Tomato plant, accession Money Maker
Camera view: vertical (180 deg); turntable rotation: 240 degrees
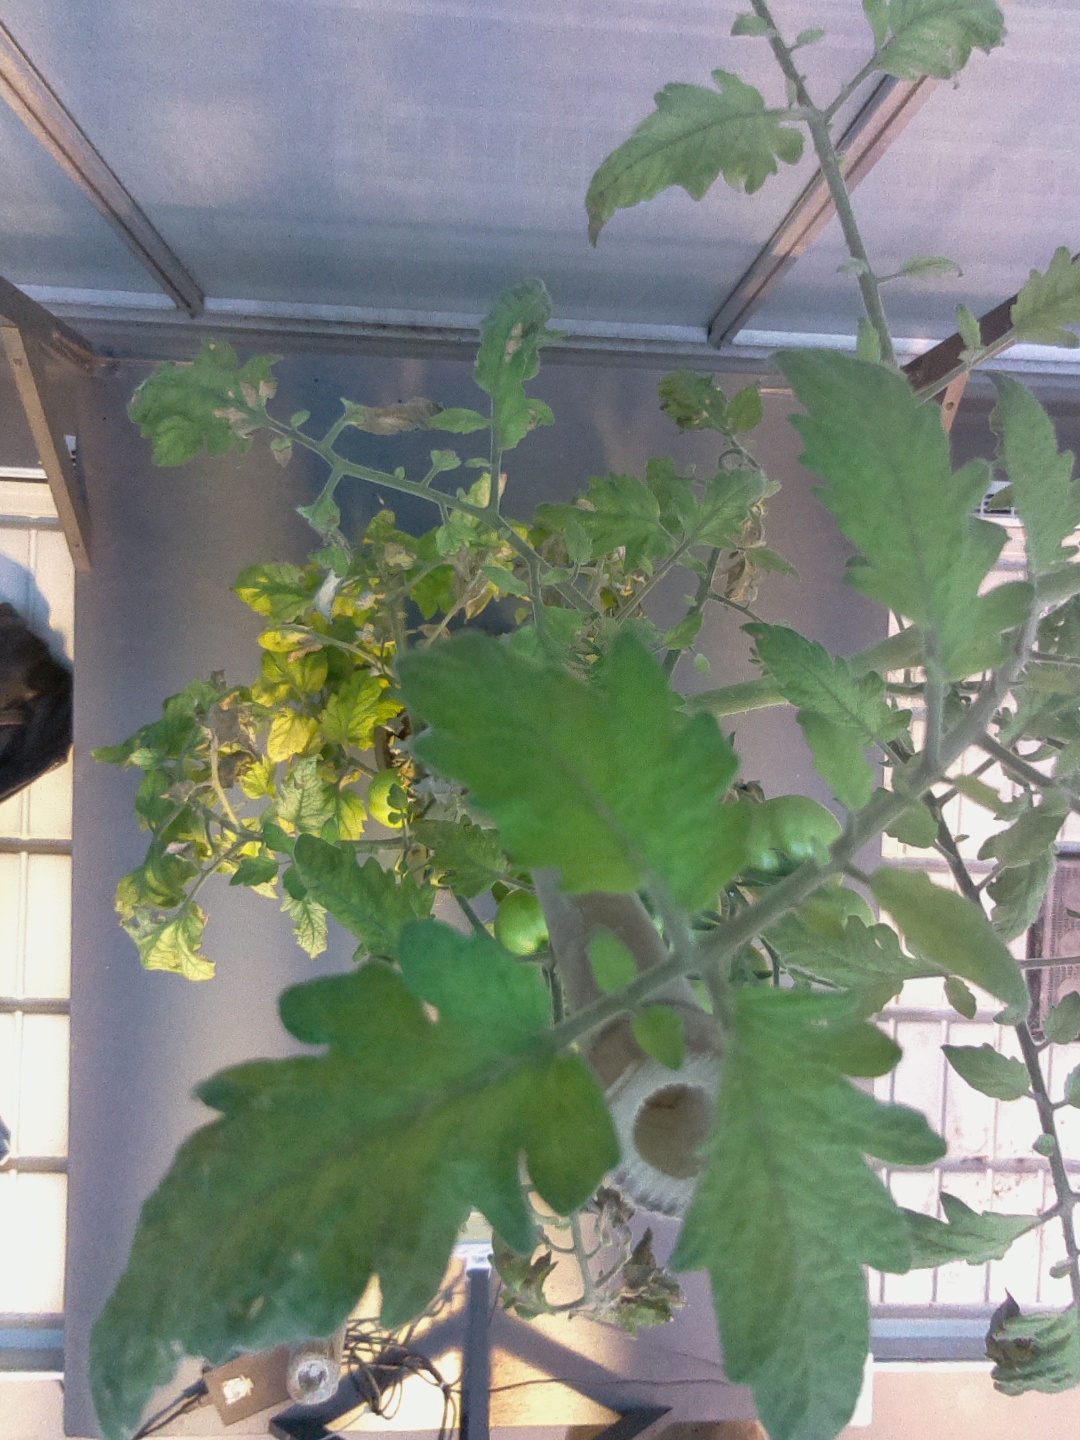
BBCH growth stage 75: 50%-60% of final fruit size